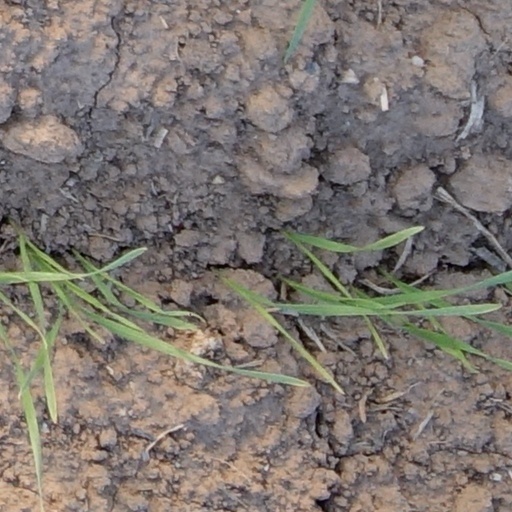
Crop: wheat